Vestre Gausdal Church

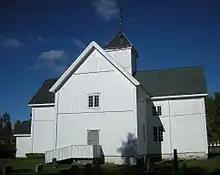
View of the church

Vestre Gausdal Church ( or ) is a parish church of the Church of Norway in Gausdal Municipality in Innlandet county, Norway. It is located in the village of Forset. It is the church for the Vestre Gausdal parish which is part of the Sør-Gudbrandsdal prosti (deanery) in the Diocese of Hamar. The white, wooden church was built in a cruciform design in 1784 using plans drawn up by the architect Per Korpberget. The church seats about 400 people.